Angelo Caroselli

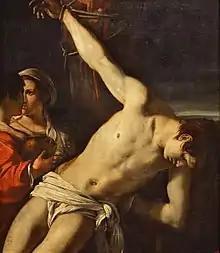
"St Sebastian tended by Irene"

He created religious works, allegorical paintings, portraits as well as such genre paintings with musicians and card players as were popular with the Caravaggisti. Caravaggio was an important source of inspiration in terms of his innovations in naturalism as well as subject matter. Caroselli often depicted card players, musicians, prostitutes and other low life scenes of contemporary Rome. He further showed in his oeuvre a fascination with witchcraft, necromancy and the magic arts. As the artist did not date his paintings and his work is eclectic, it is not easy to establish a clear chronology of his output both in terms of subject matter and style. Some art historians see an evolution from an initial naturalistic phase which developed in the 1930s towards a more "classicist" style, characterized by a greater elegance and softness in the brushstroke and a smoothness of the flesh that contrasts with the hard and sharp manner of the earlier works. In the latter period he also introduced ancient reliefs in his work.